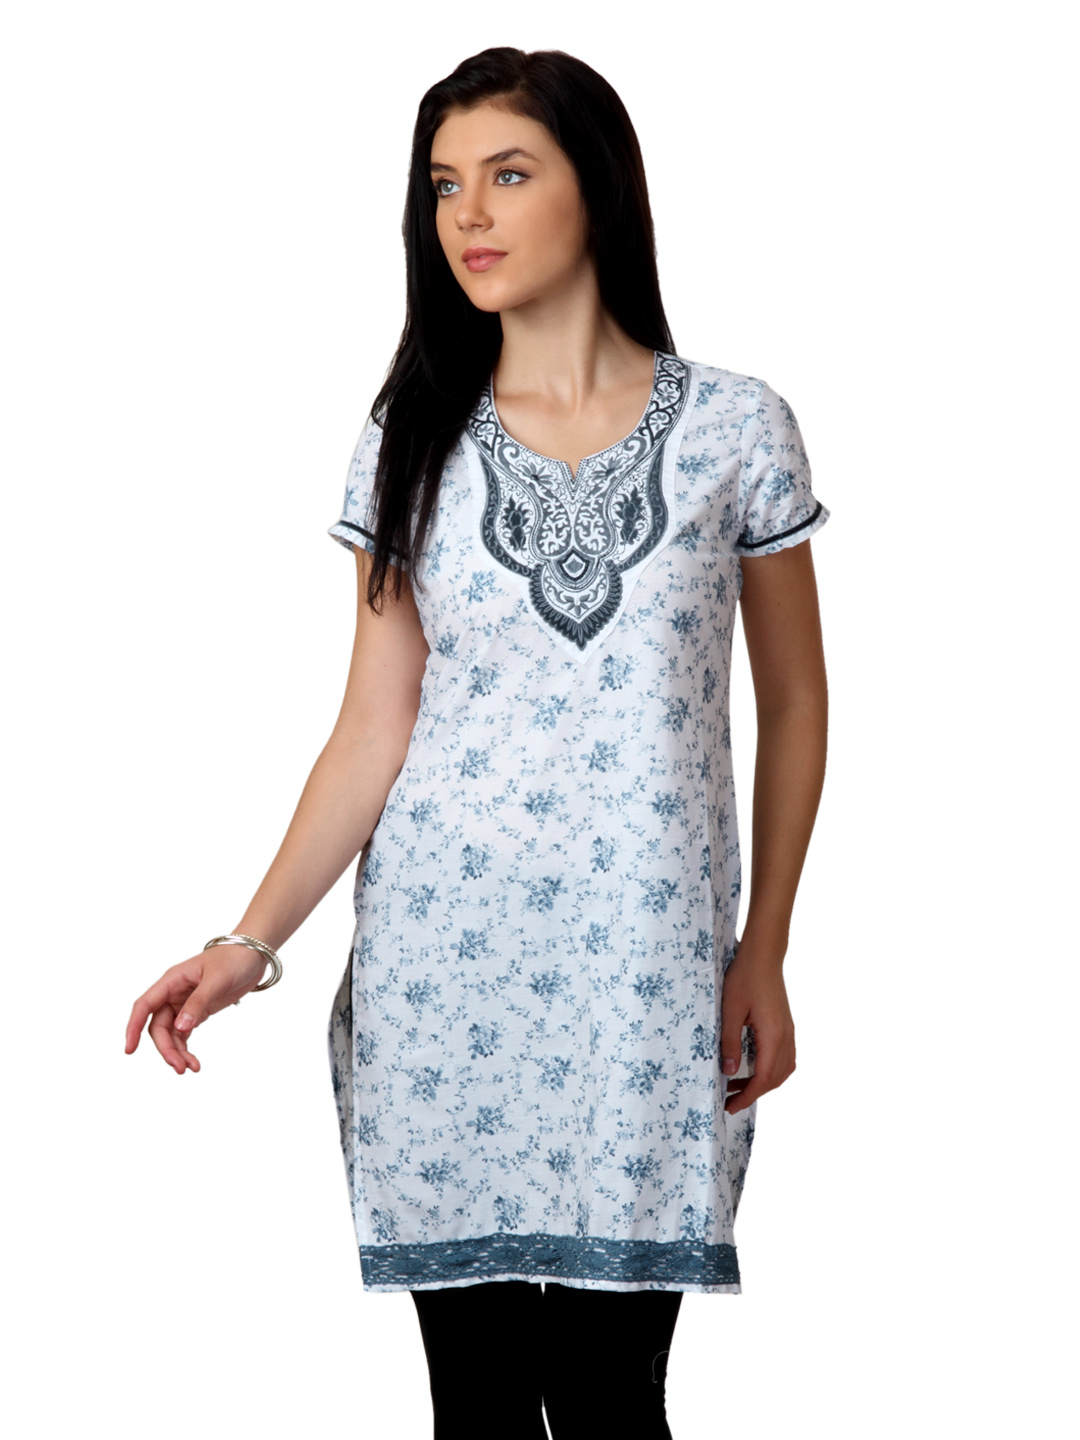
ALayna Women Printed White Kurta
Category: Apparel / Topwear / Kurtas
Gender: Women
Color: White
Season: Summer 2012
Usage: Ethnic